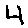
Label: 4